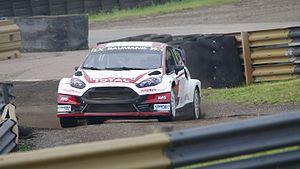
MJP Racing Team Austria est une écurie de sport automobile créée par le pilote et entrepreneur autrichien Max Pucher. L'équipe est engagé en championnat du monde de rallycross FIA depuis 2015, et utilise des Ford Fiesta développées à l'origine par Stohl Racing puis en interne à partir de 2016.